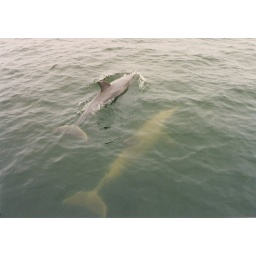
Shot from a sailboat with little or no zoom. The dolphins were swimming along with the sailboat as if in formation.